Alexey Favorsky

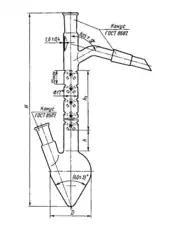
The Favorsky flask

Favorsky studied chemistry at the imperial Saint Petersburg State University from 1878 to 1882. He joined Alexander Butlerov's laboratory for several years, and in 1891 became a lecturer. In 1895, Favorksy received his PhD and became professor for technical chemistry. His discovery of the Favorskii rearrangement in 1894 and the Favorskii reaction between 1900 and 1905 are connected to his name. He worked at the new organics department from 1897, and served as its director from 1934 to 1937. For his improvement of the production of synthetic rubber, Favorsky was awarded the Stalin Prize in 1941.